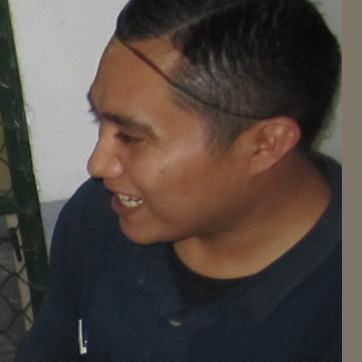
Material: skin